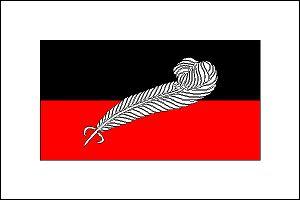
Štoky est un bourg du district de Havlíčkův Brod, dans la région de Vysočina, en République tchèque. Sa population s'élevait à 1 944 habitants en 2019.